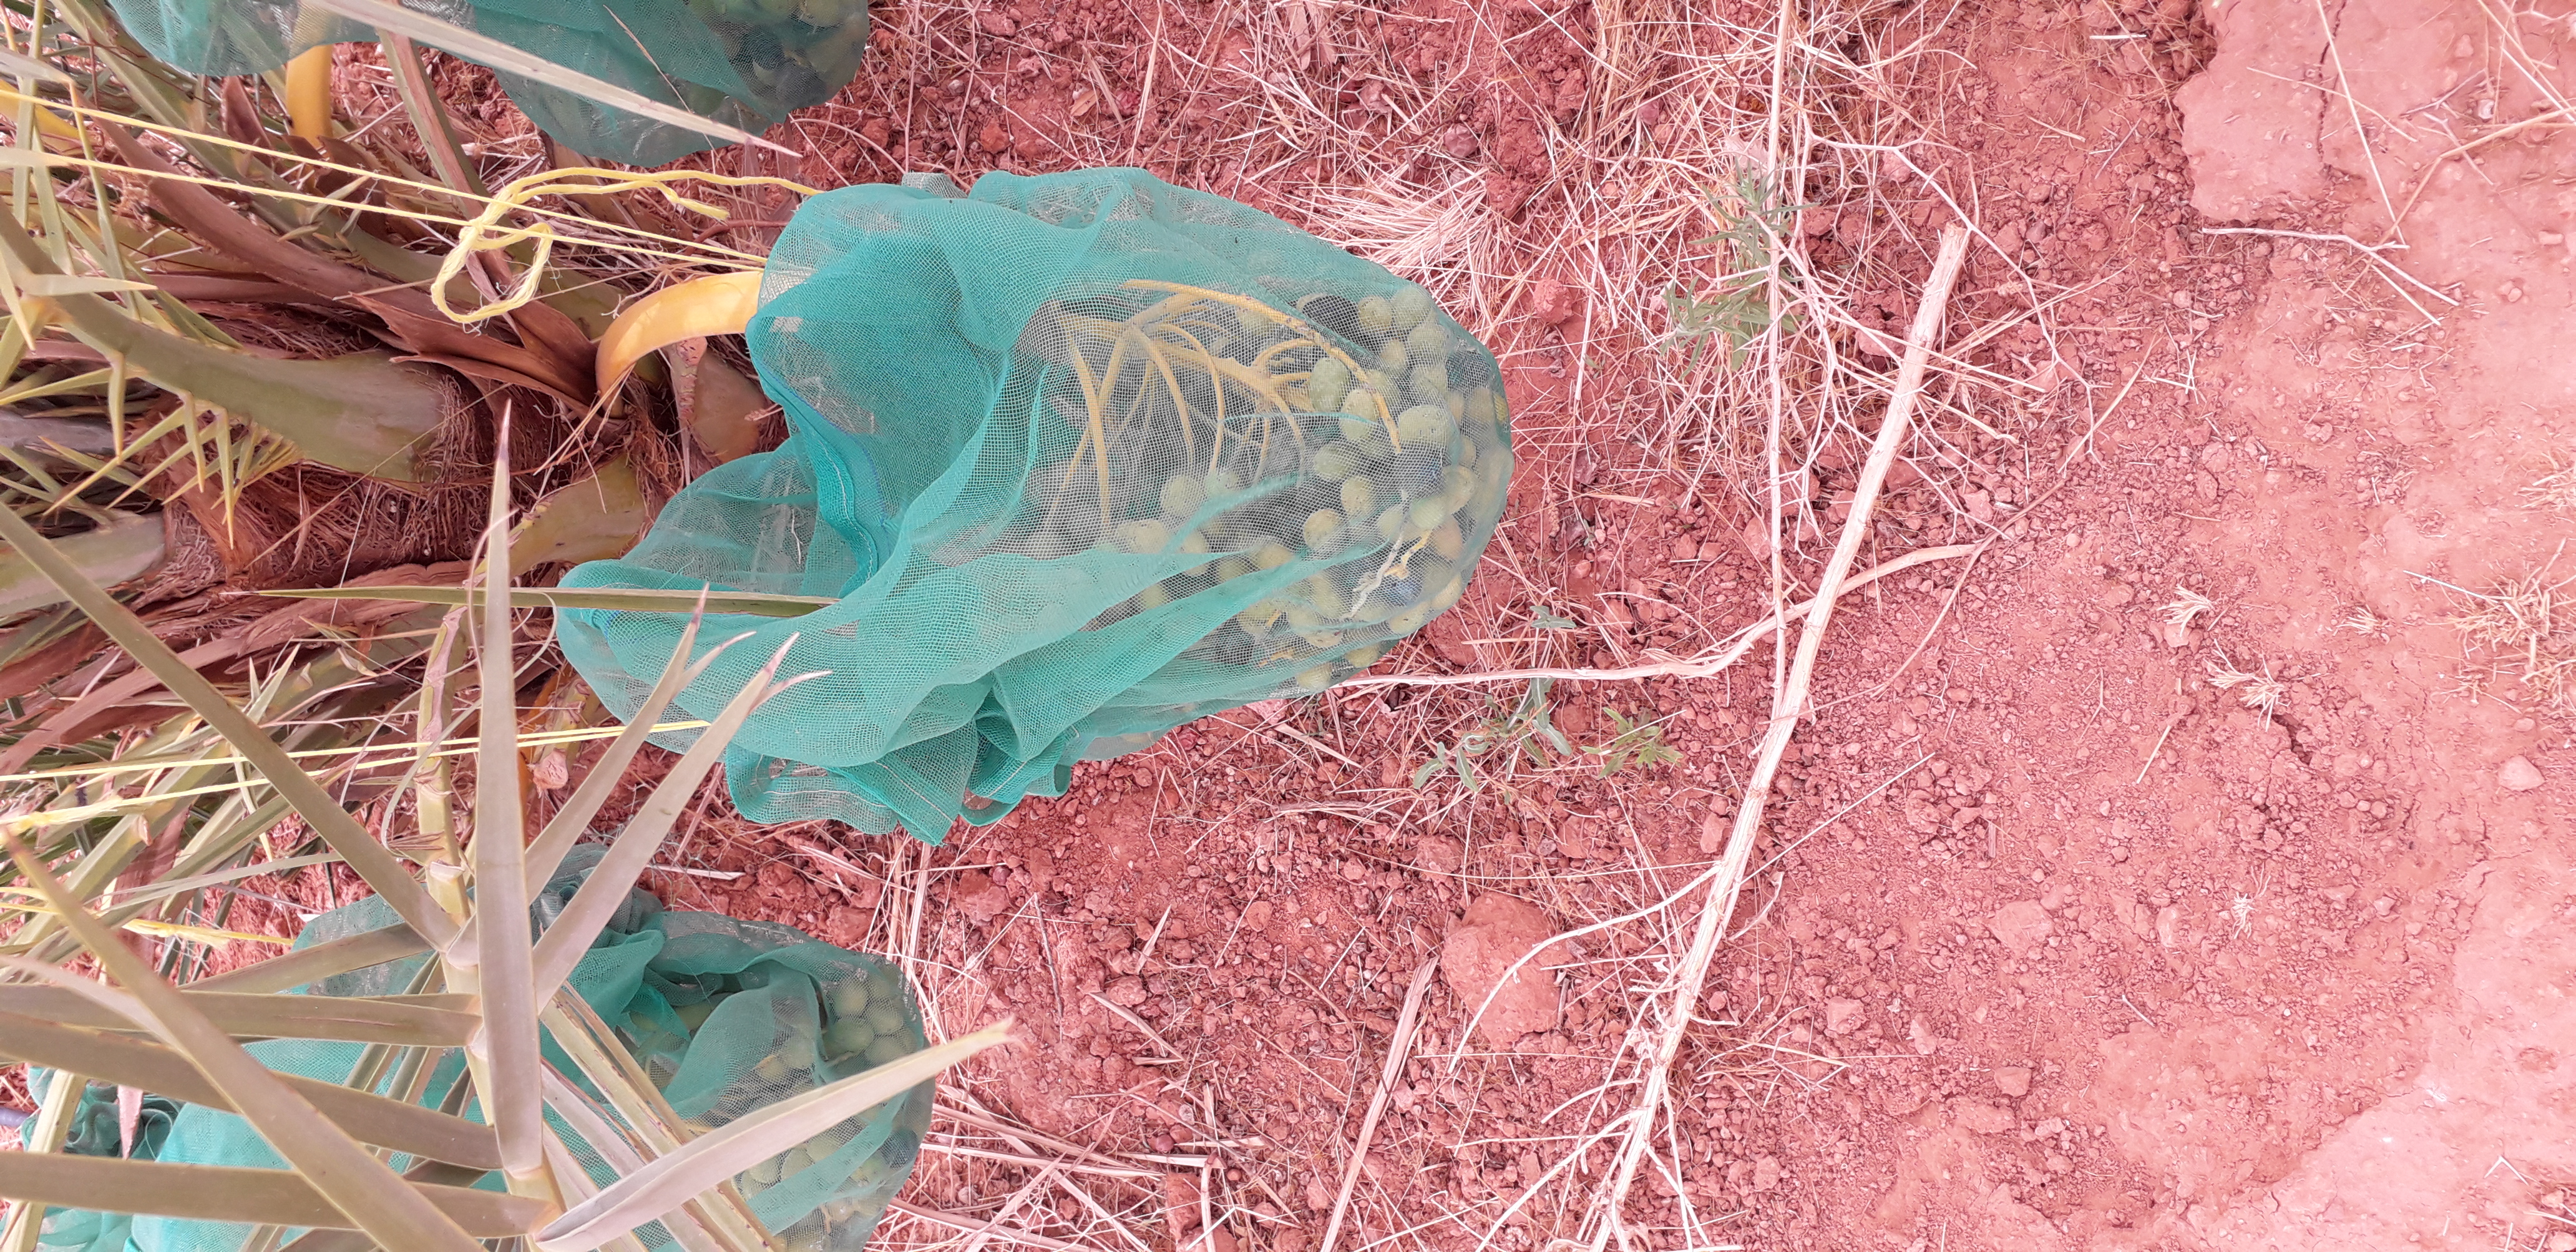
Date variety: kholt